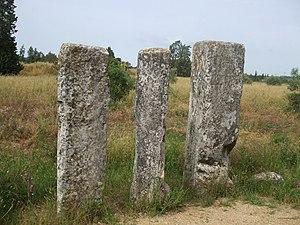
Trois bornes milliaires, dites Colonnes de César ou Peyrous Plantadous, à Beaucaire (Gard, France).
Les colonnes de César sont trois bornes milliaires romaines de France, situées à Beaucaire.
La voie Domitienne est une voie romaine construite à partir de 118 av. J.-C. pour relier l’Italie à la péninsule Ibérique en traversant la Gaule narbonnaise.
Ce tableau présente la liste de tous les monuments historiques classés ou inscrits dans la ville de Beaucaire, Gard, en France.